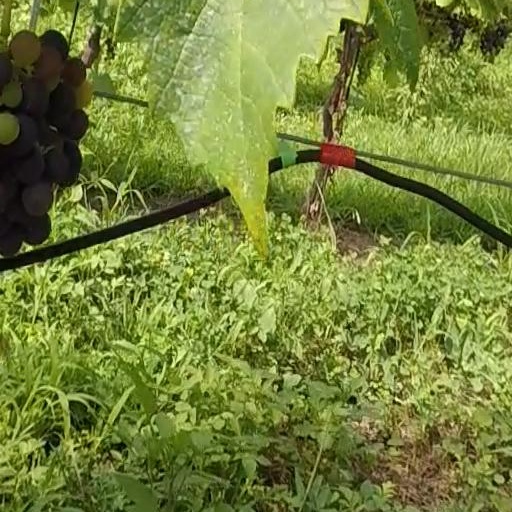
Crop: grape